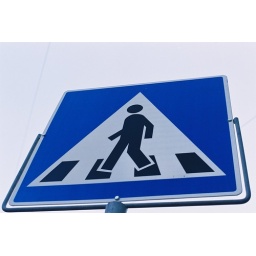
street sign in Oslo